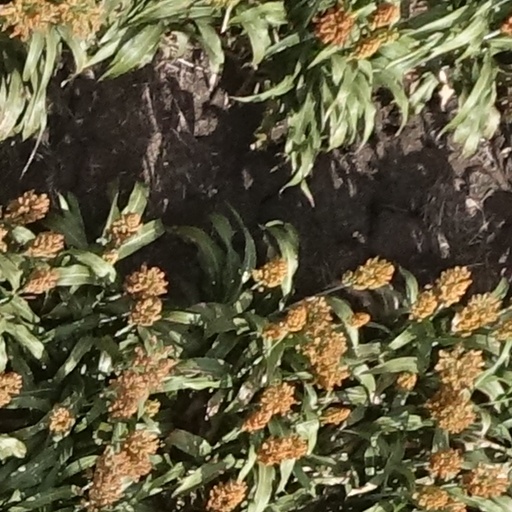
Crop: sorghum